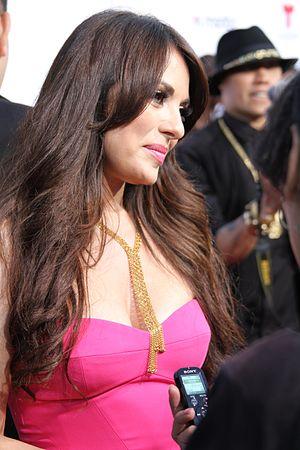
Vanessa Quiñones Romo, de son nom d'artiste Vanessa Villela, est une actrice mexicaine née le 28 janvier 1978 à Mexico. Elle est surtout connue pour avoir jouée dans les télénovelas Le Corps du désir en 2005-2006, Una maid en Manhattan en 2011-2012 et dans En otra piel en 2014 sur Telemundo.